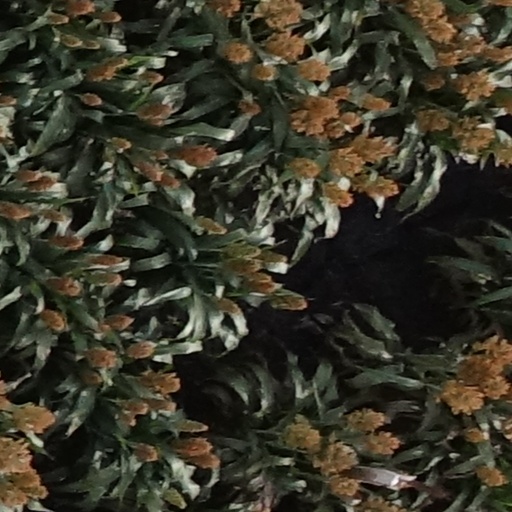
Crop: sorghum